Jeon Hye-jin (actress, born 1976)

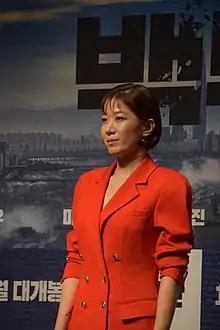
Jeon in 2019

Jeon Hye-jin (born August 10, 1976) is a South Korean actress. She starred in Lee Joon-ik's historical drama "The Throne" (2015), for which she won a Blue Dragon Film Award for Best Supporting Actress.